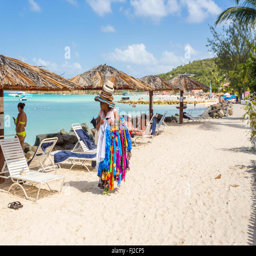
local woman selling hats and colourful scarves on the beach